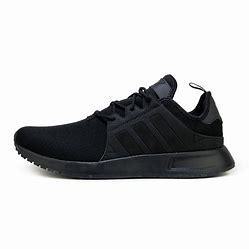
Brand: Adidas
Model: _plr